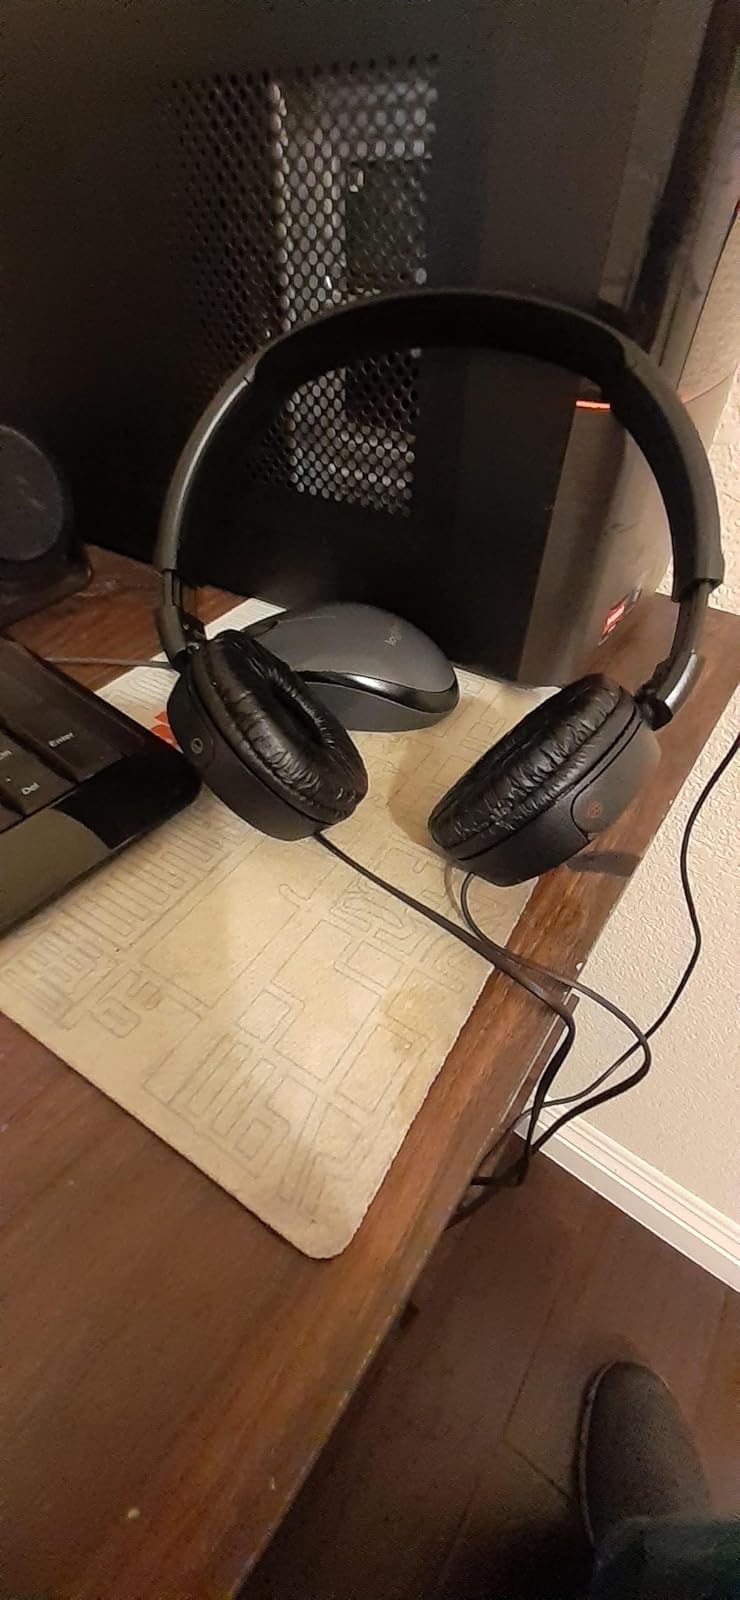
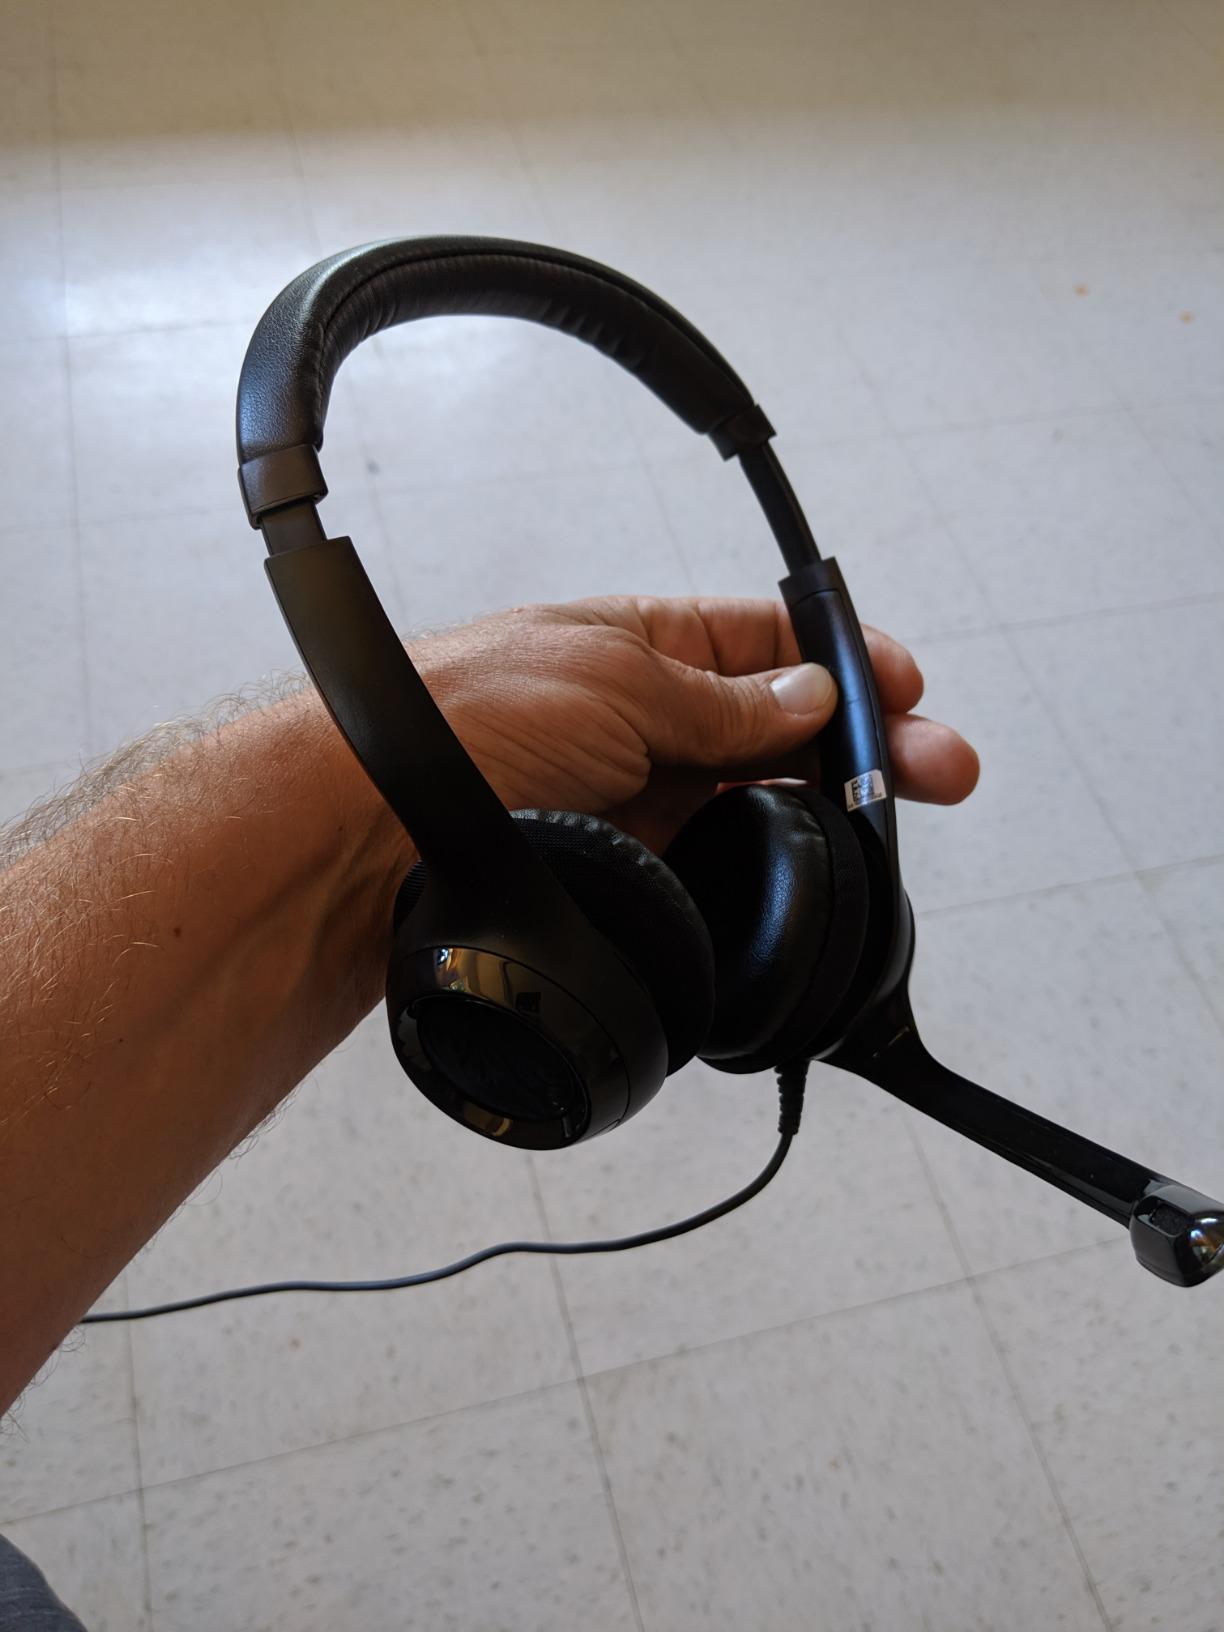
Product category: headphones
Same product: no